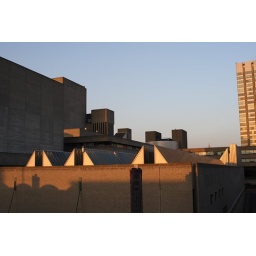
A (mostly) black and white day in London town